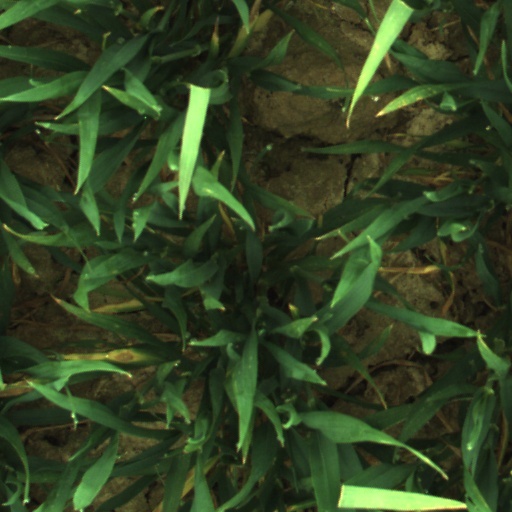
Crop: wheat